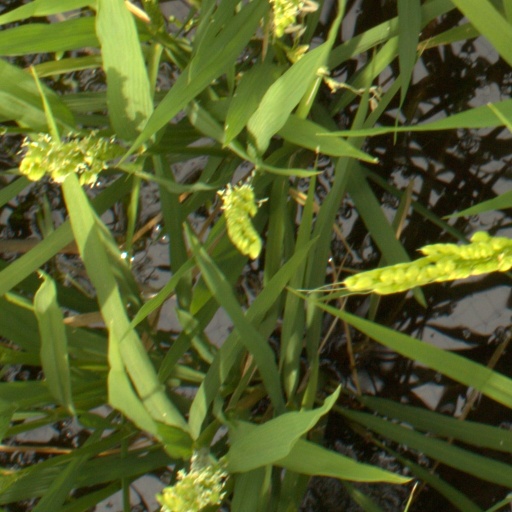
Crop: rice